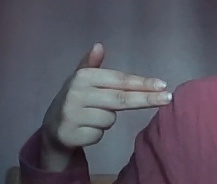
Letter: ghain